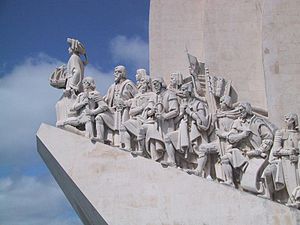
Monument
Padrão dos Descobrimentos, Lissabon, Portugal, viser portugisiske udforskere.
Med monument forstås generelt et mindesmærke over en person eller begivenhed.